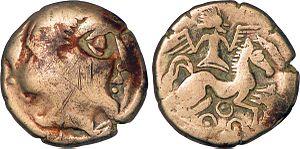
Statère à la victoire ailée frappé par les Bituriges Cubes Date
Les Bituriges Cubes sont un peuple gaulois qui occupait un territoire de la Gaule centrale situé entre la Loire et le Massif central et faisait partie des peuples de Gaule Celtique. Leur capitale, Avaricon, du nom de la rivière Yèvre, se trouvait sur le site actuel de Bourges.